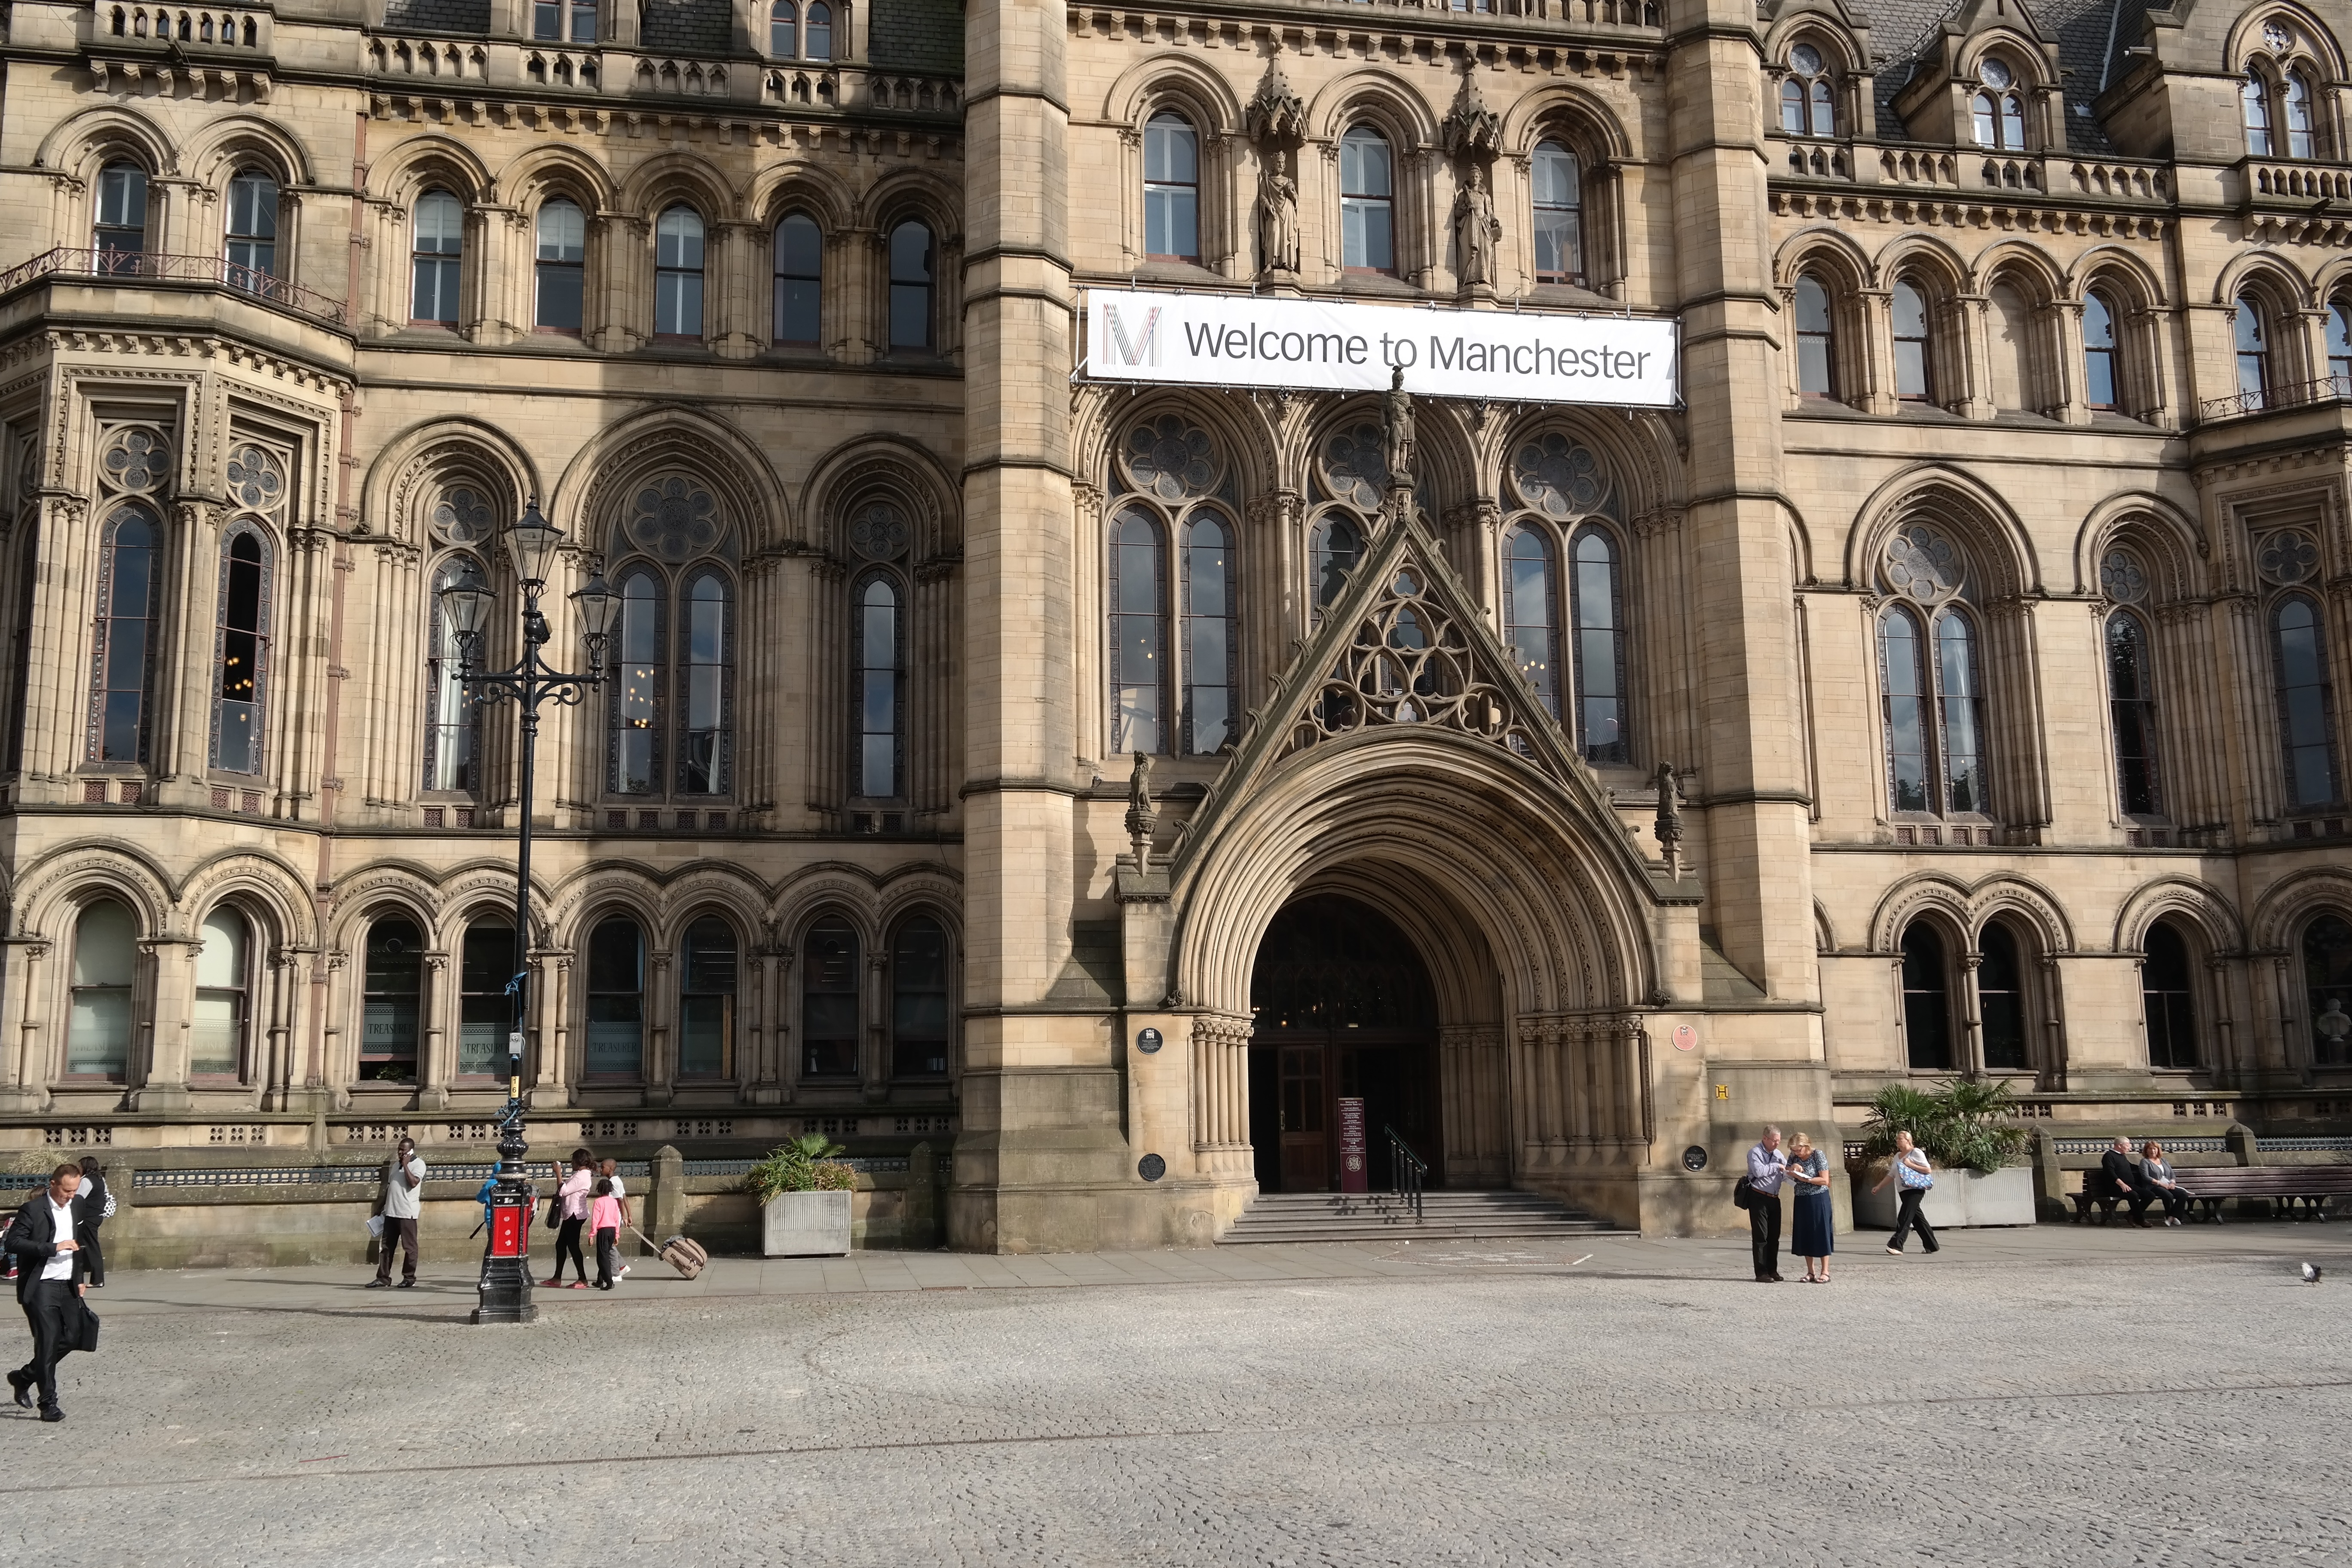
architecture, building, palace, arch, landmark, facade, church, cathedral, place of worship, manchester, monastery, synagogue, arcade, abbey, basilica, gothic architecture, ancient history, byzantine architecture, albert square, manchester city council